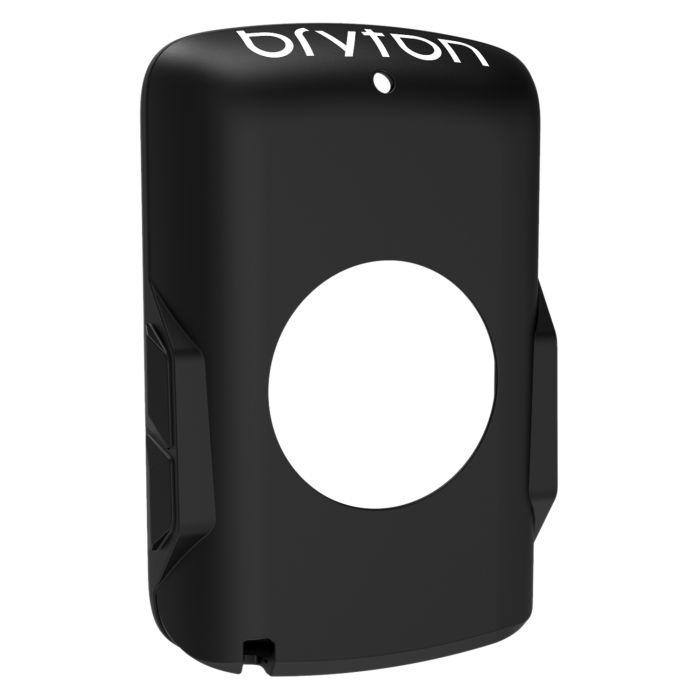
Bryton protective case - rider s510
Brand: BRYTON
Category: Sporting Goods > Outdoor Recreation > Cycling > Bicycle Accessories > Bicycle Computer Accessories > Bicycle Computer Cases